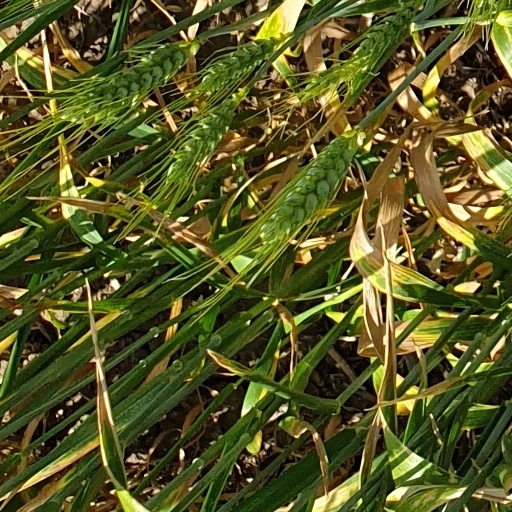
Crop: wheat